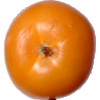
Label: Tomato Yellow 1